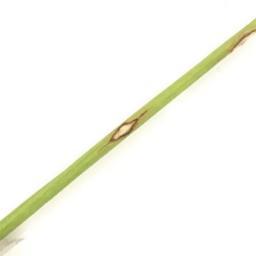
Label: Rice___Leaf_Blast